Loa (Spanish play)

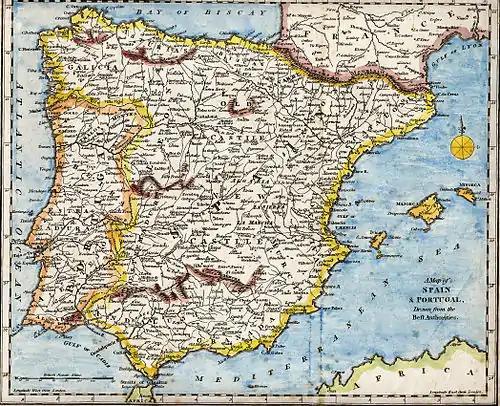
18th Century Map of the Iberian Peninsula

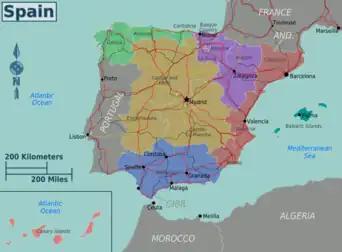
Modern Day Map of Spain

During the 16th century, public performances of comedias in Madrid, Spain would begin at 2pm in courtyards and later corrales. Audiences would arrive early and vendors would sell food. Soon these audiences would become impatient and start loudly hissing, whistling and shouting. One hour before the performance, musicians came onto the stage to sing a ballad (seguidilla) and immediately after, an actor or member of the company came on stage to "echar la loa" or "throw out praise" by reciting a loa. Most comedia playwrights (autors) also wrote loas asking the audience for silence to enjoy the afternoon of theatre.